Hugh Findlay

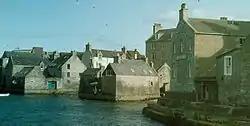
Lerwick, main port in the Shetland Islands

The couple helped settle Riverdale, Utah, where Hugh made a living by manufacturing and selling matches. They eventually had nine children together.